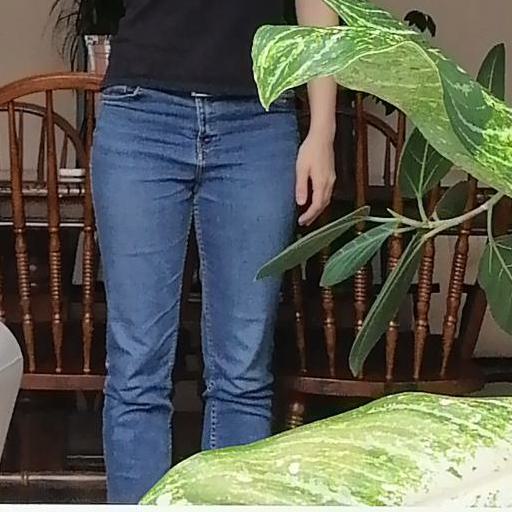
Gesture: no_gesture